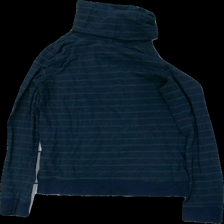
View: back
Type: Top
Category: Children
Brand: Mywear (Ica)
Colors: Blue, Green
Material: 100% cotton
Pattern: Striped
Cut: Regular, Turtle neck
Size: 146
Season: All
Stains: Minor
Price range: <50
Recommended usage: Export